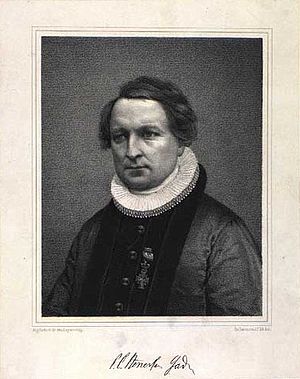
P.C. Stenersen Gad
Peter Christian Stenersen Gad var en dansk biskop. Han var broder til Christen Pram Gad og fader til Gottlieb Ernst Clausen Gad.